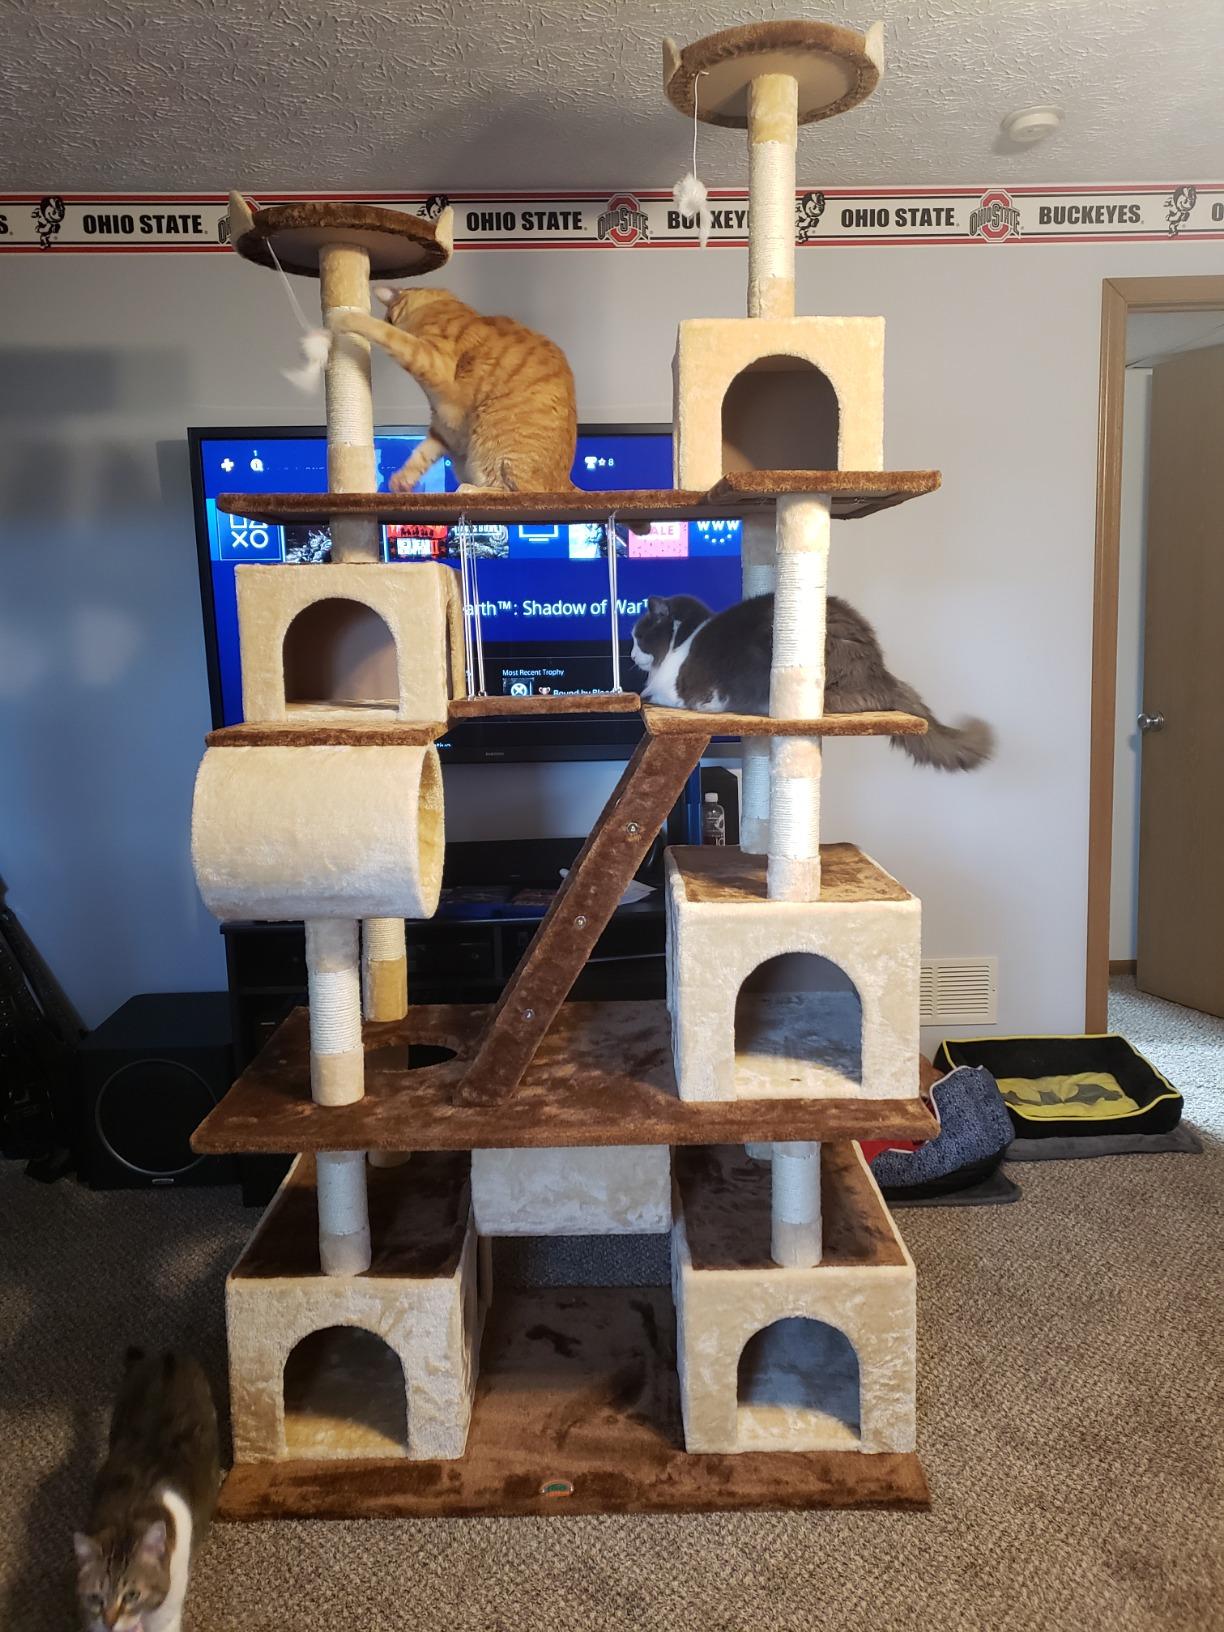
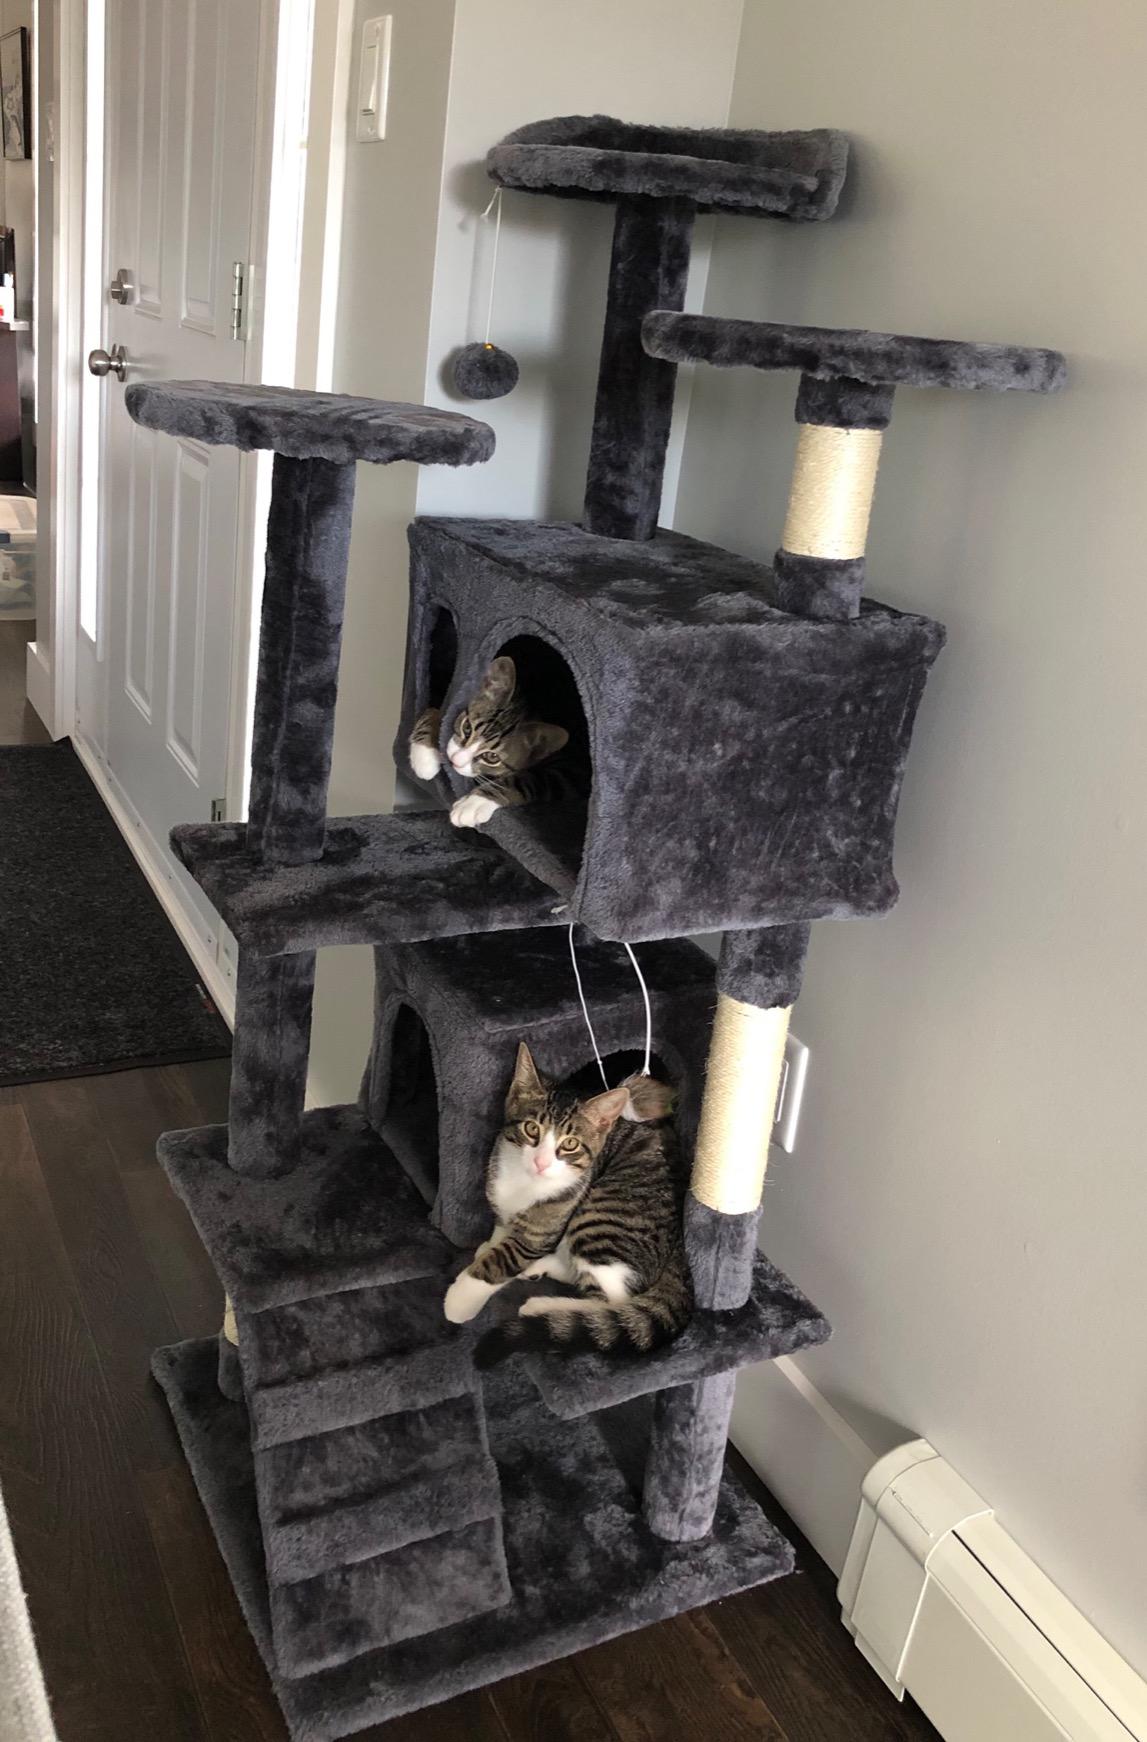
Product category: items_cat tree
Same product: no